Hakoah Vienna

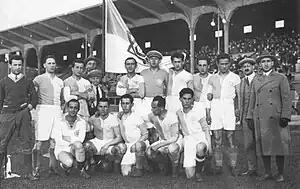
Hakoah Vienna football team, 1925

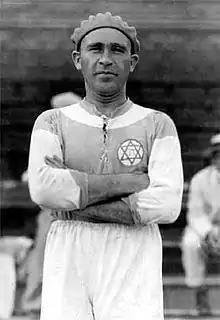
Béla Guttmann

In a dramatic game of the 1924–25 season, Hakoah's Hungarian-born goalkeeper Alexander Fabian broke his arm. The rules at the time did not allow substitutions so Fabian put his arm in a sling and switched positions with a forward. Seven minutes later Fabian scored the winning goal, clinching Hakoah's league championship.